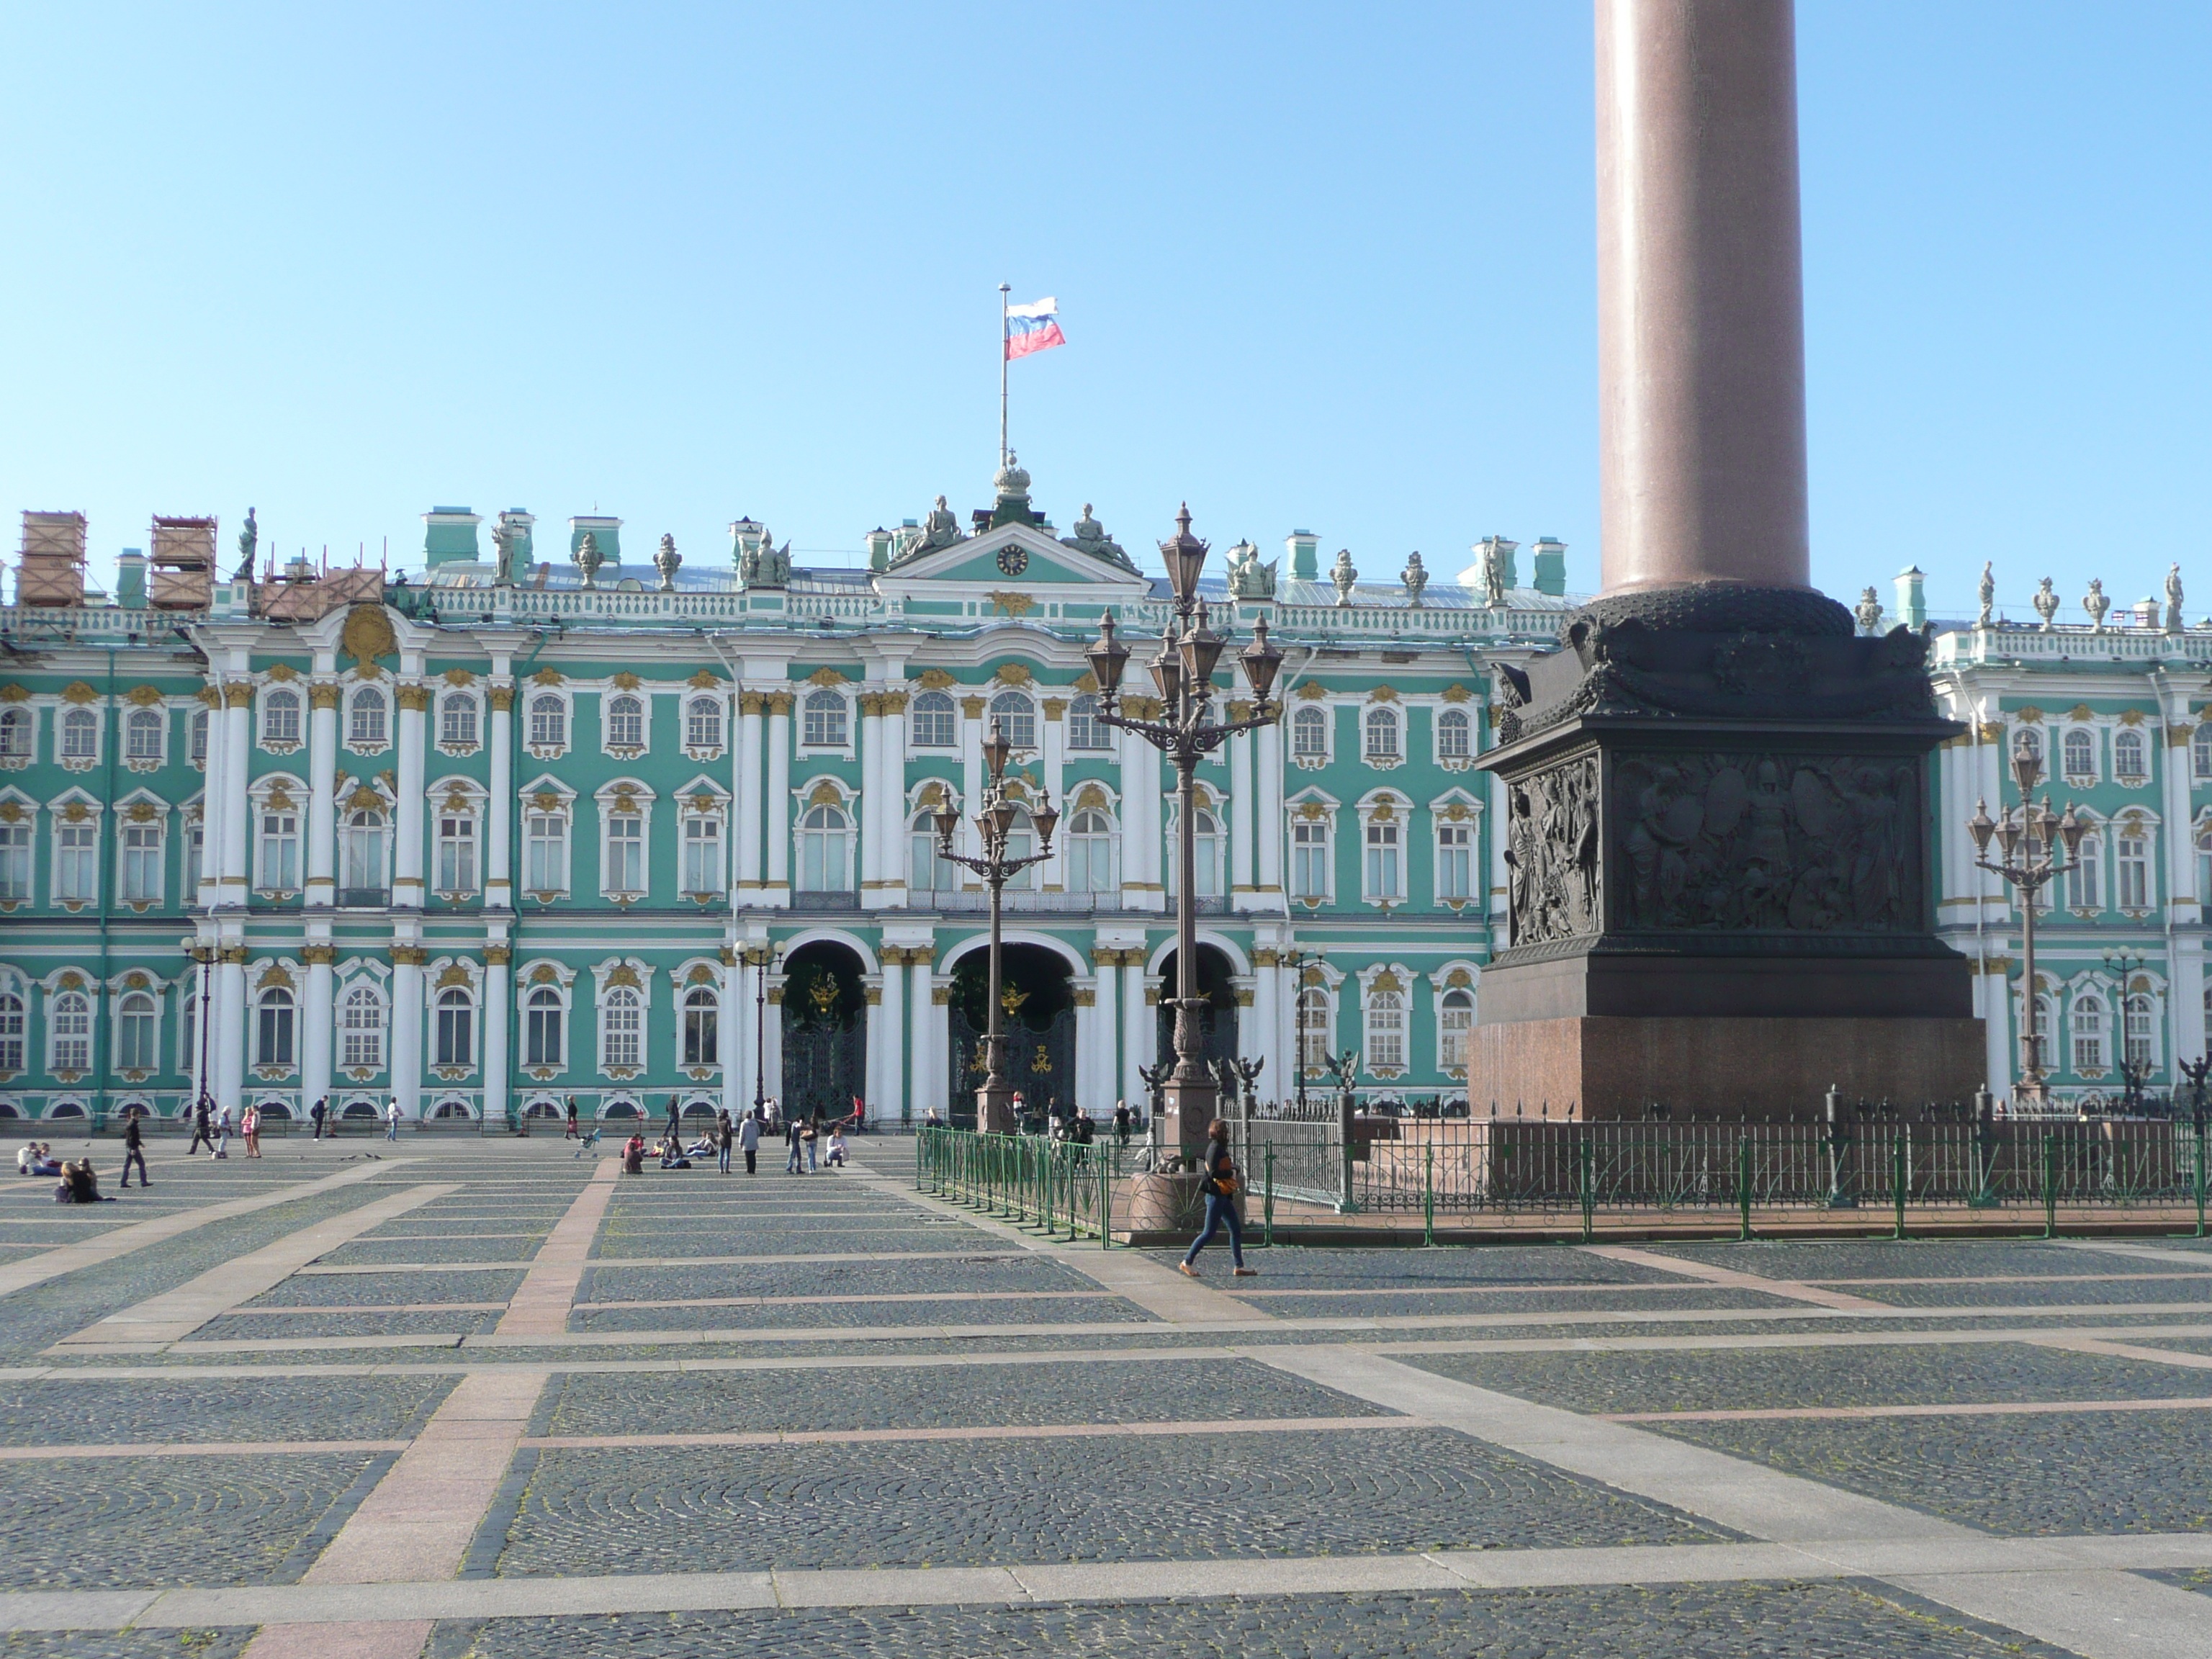
architecture, palace, city, cityscape, downtown, plaza, landmark, town square, russia, sankt petersburg, north capital, leningrad, petrograd, human settlement, metropolitan area